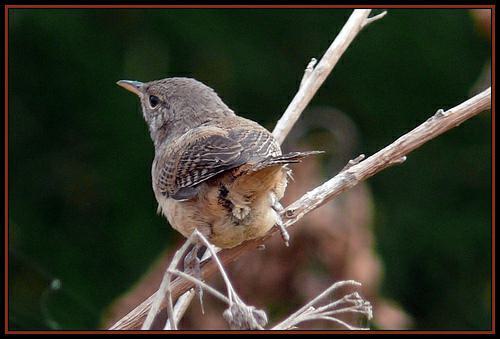
A photo of a house wren